Political positions of Lisa Murkowski

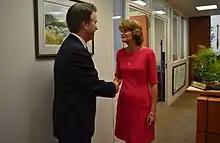
Murkowski and Brett Kavanaugh in August 2018

On April 9, 2010, Justice John Paul Stevens announced his retirement at the start of the Court's summer 2010 recess, President Obama nominating Solicitor General of the United States Elena Kagan to replace him. Murkowski and Senate Judiciary Committee member Orrin Hatch announced their opposition on July 2, Murkowski cited the cautious approach Kagan had while being questioned during her confirmation hearing before the Senate Judiciary Committee and opined that Kagan did not "live up to" a standard she imposed in a 2005 article where Kagan advocated for the Senate to probe the legal views of a nominee to guarantee the constitutional responsibility of advice and consent in the Senate. Murkowski also took issue with Kagan's heritage, saying that while she welcomed that the Obama administration "has substantially increased the representation of women on the high court, it is of greater significance to me that the administration has not increased representation of people from the West or from rural backgrounds on the court."